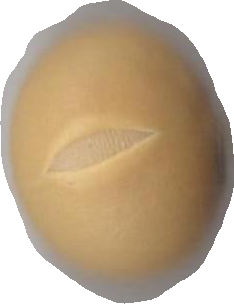
Variety: Dega